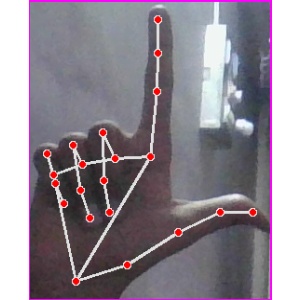
अक्षर: ल